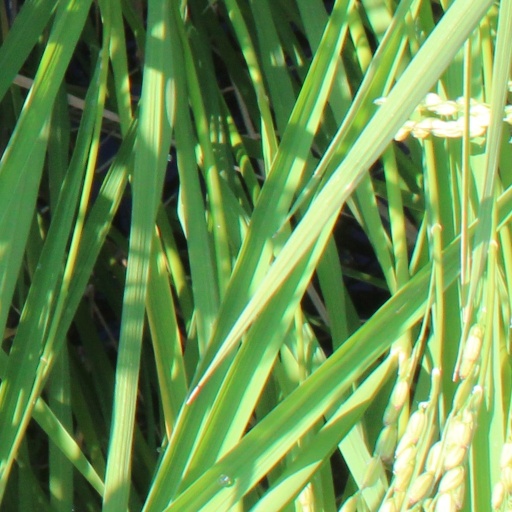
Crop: rice